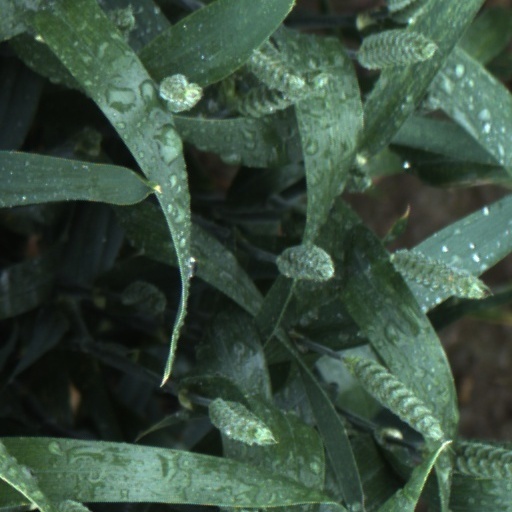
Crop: wheat